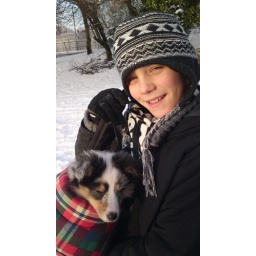
The dog mainly slept all around the park. he got out of the bag once and shivered.